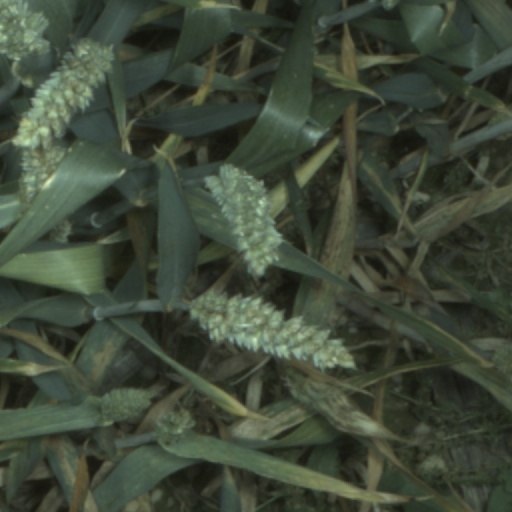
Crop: wheat